Carl Raswan

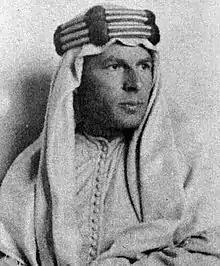
Carl Raswan in Bedouin regalia, 1927

Carl Reinhard Raswan (7 March 1893 – 14 October 1966), born Carl Reinhard Schmidt, was one of the greatest connoisseurs and patrons of the "asil" Arabian horse. He authored numerous books on Arabian horses and the Bedouin people who raised them. A scholar of Arabian bloodlines, he also published the Raswan Index, an extensive compilation of Arabian horse pedigree and strain information. He advocated tolerance and understanding of Bedouin ways of life and culture in Arabia.